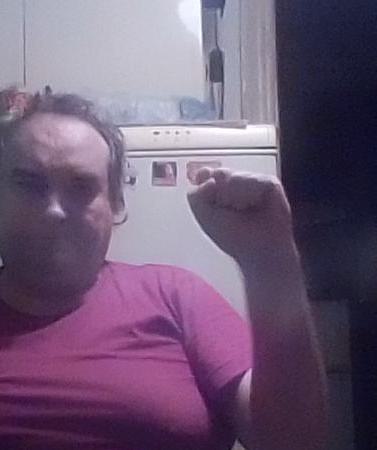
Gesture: fist